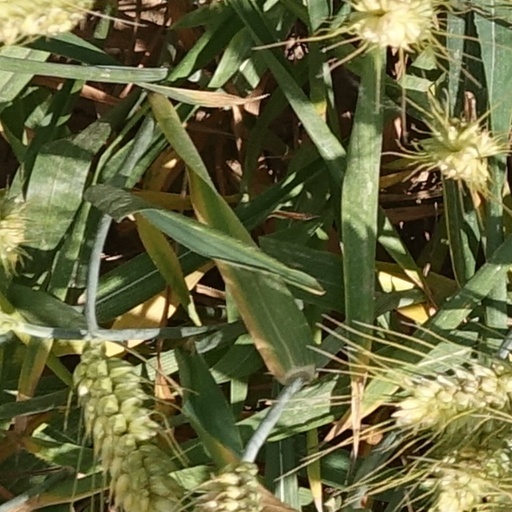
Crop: wheat